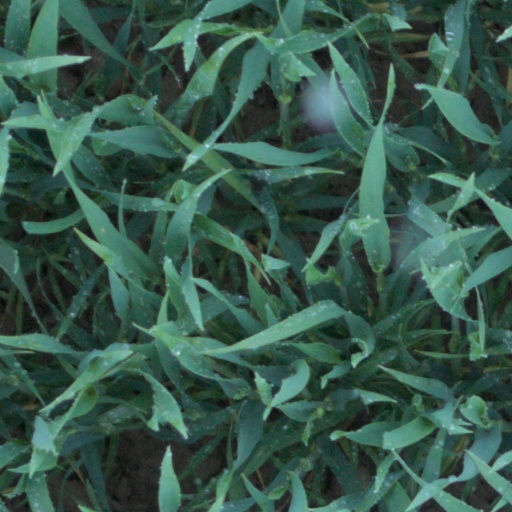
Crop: wheat